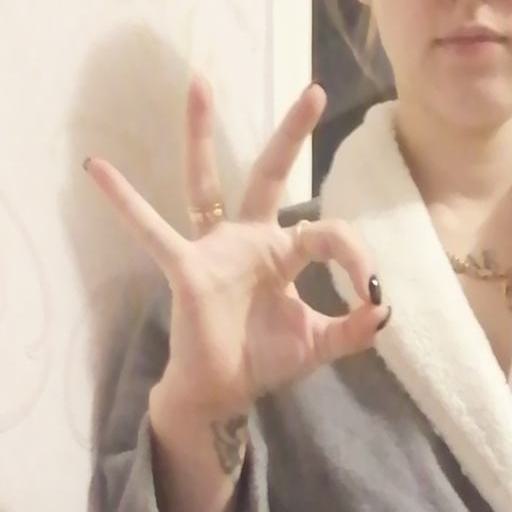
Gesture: ok